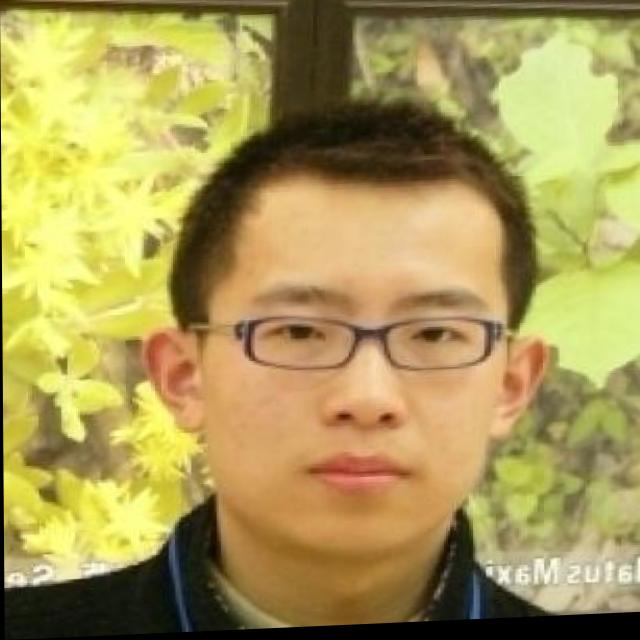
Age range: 21-44